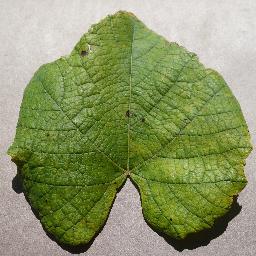
Label: Grape___Leaf_blight_(Isariopsis_Leaf_Spot)